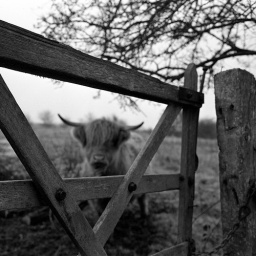
A bit of a fun one this, spotted a lonely Bull in a field whilst walking